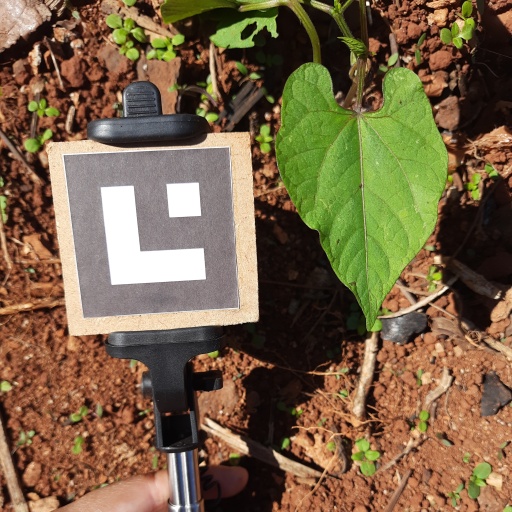
Observations: wavy surface, no eating holes, under sunlight